Ghana

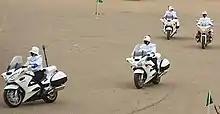
Militarized police Unit of the Ghana Police Service

The Ghana Police Service and the Criminal Investigation Department are the main law enforcement agencies, responsible for the detection of crime, maintenance of law and order and the maintenance of internal peace and security. The Ghana Police Service has eleven specialised police units, including a Militarized police Rapid deployment force and Marine Police Unit. The Ghana Police Service operates in 12 divisions: ten covering the regions of Ghana, one assigned specifically to the seaport and industrial hub of Tema, and the twelfth being the Railways, Ports and Harbours Division. The Ghana Police Service's Marine Police Unit and Division handles issues that arise from the country's offshore oil and gas industry.